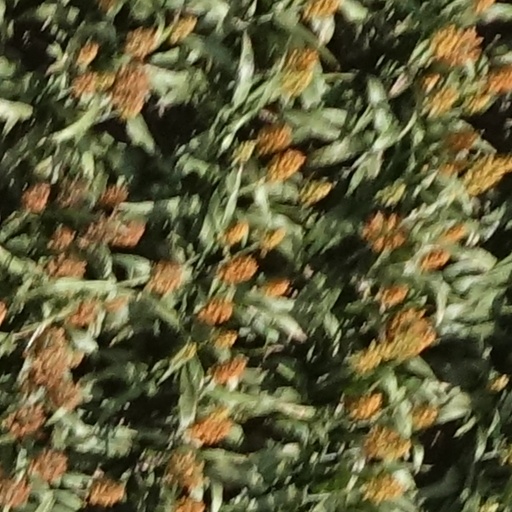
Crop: sorghum